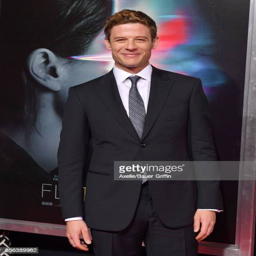
actor arrives at the premiere